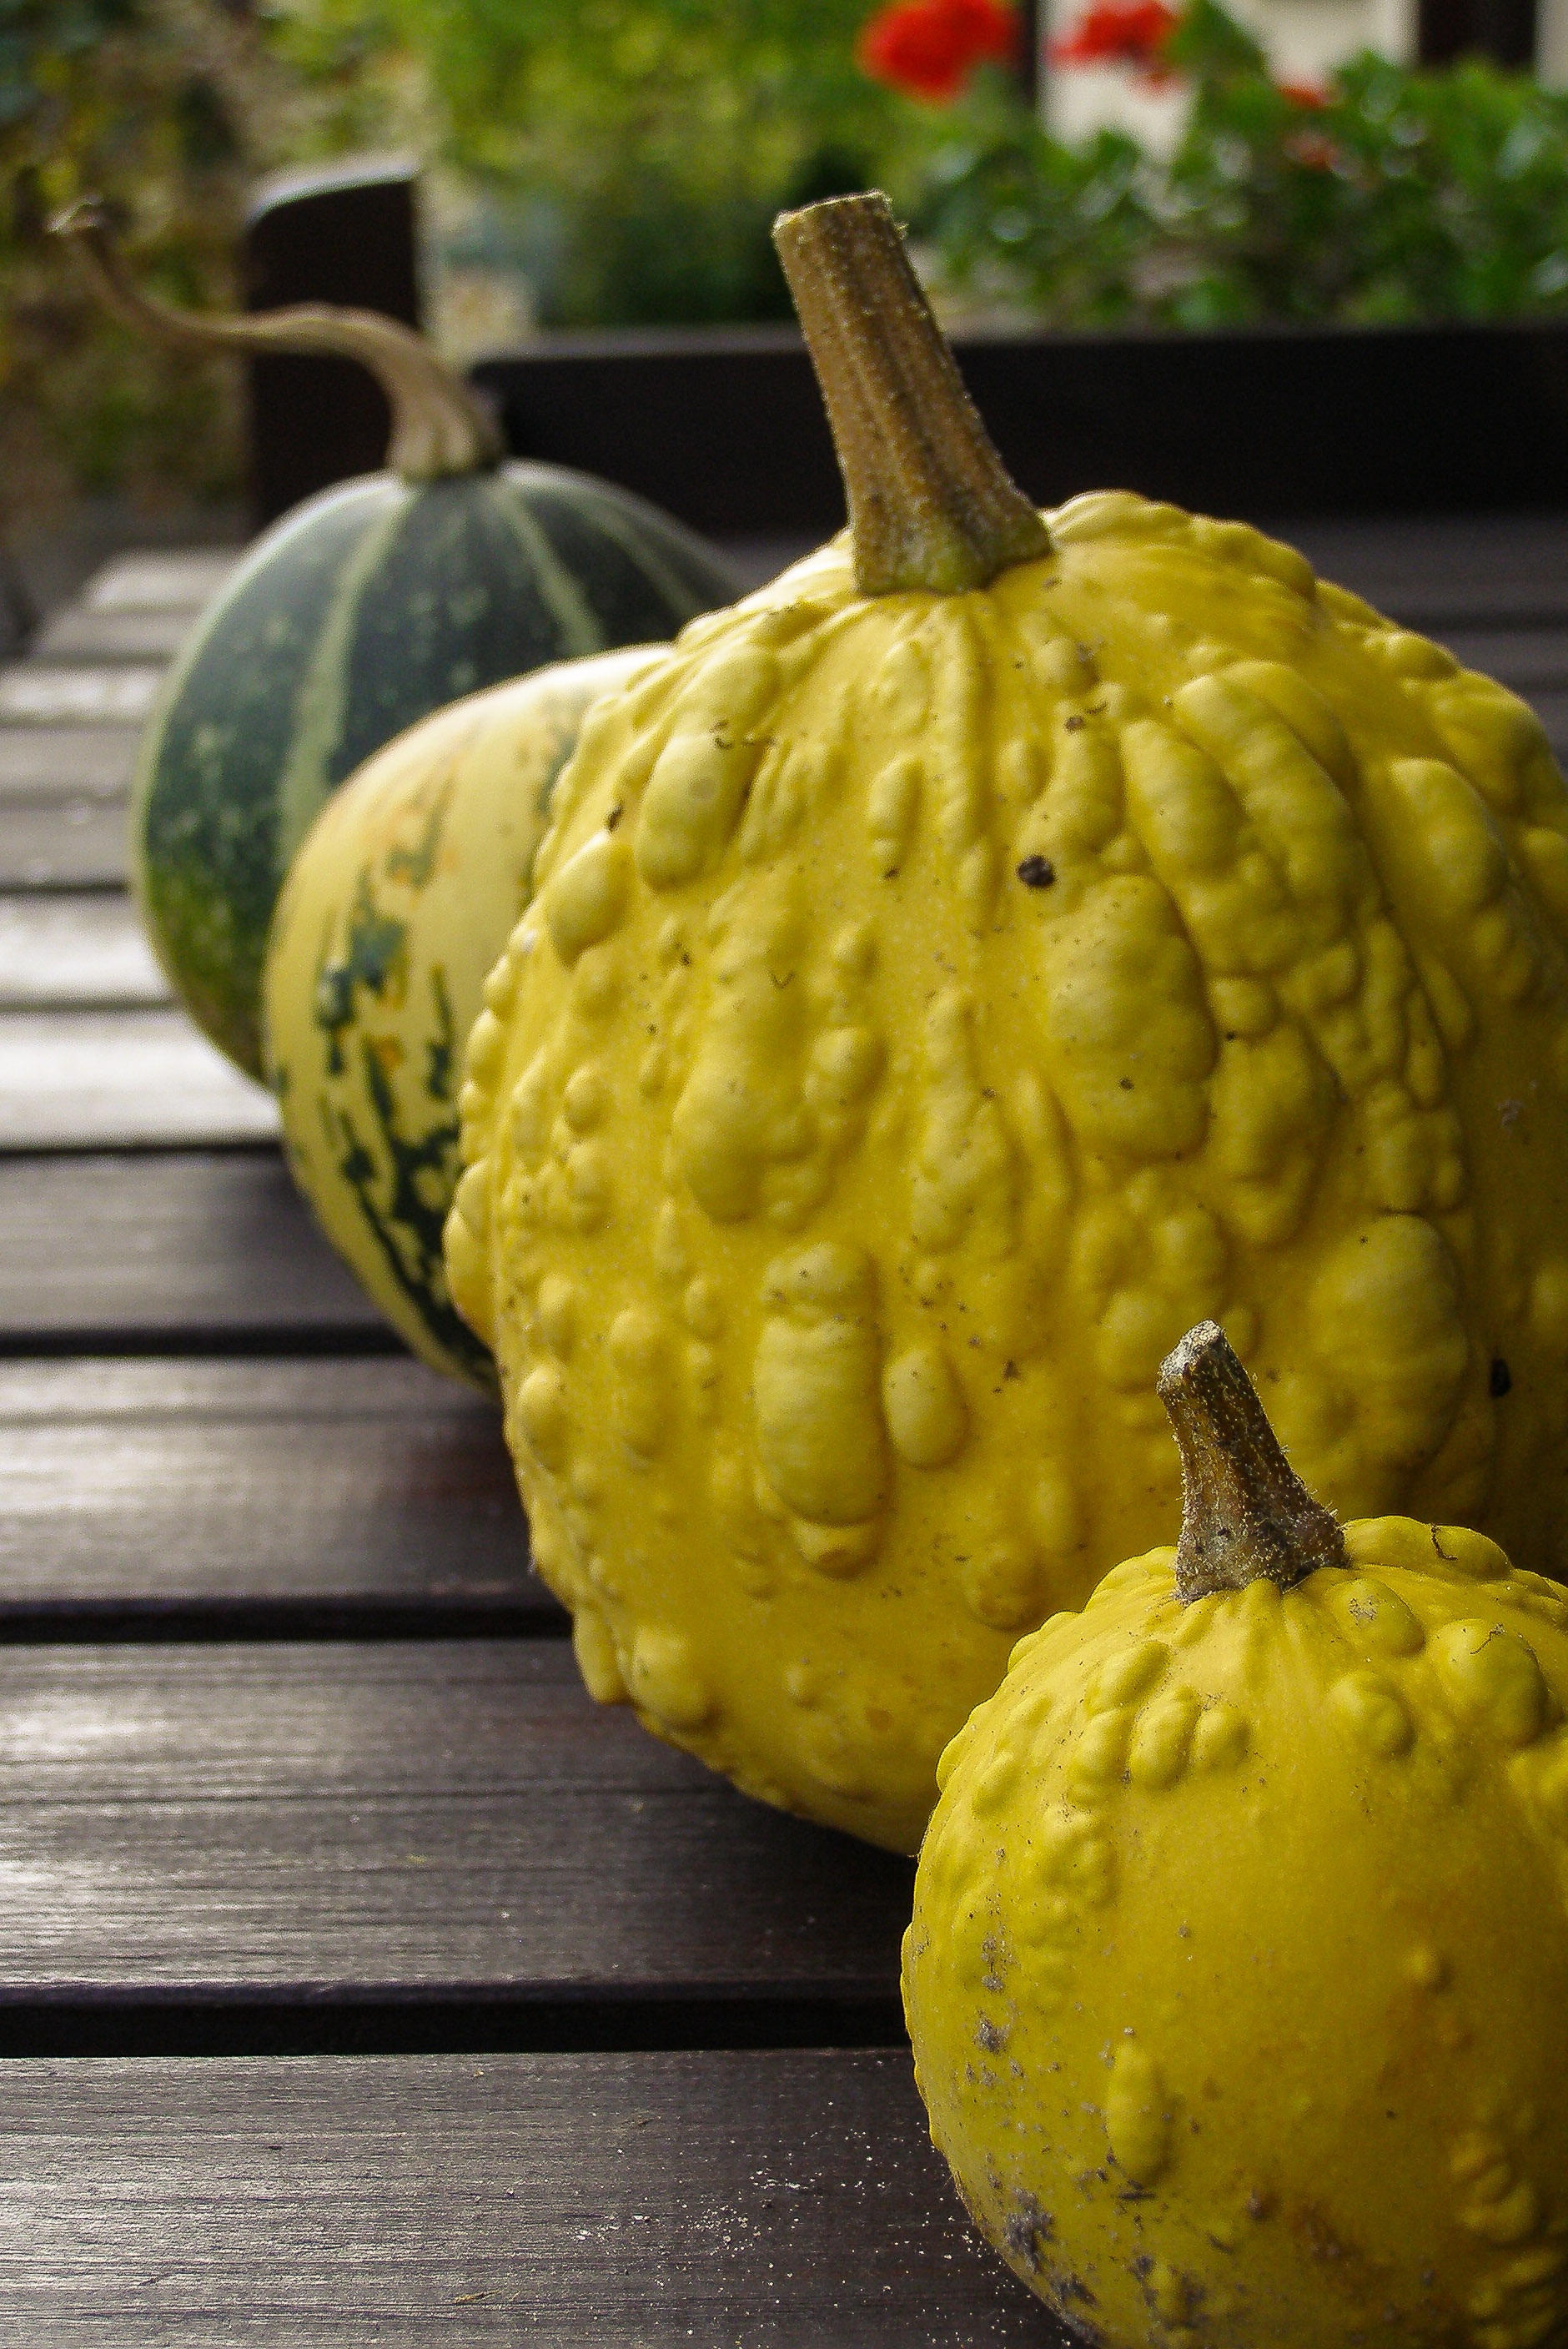
plant, fruit, food, green, produce, vegetable, autumn, yellow, garden, gourd, decorative, citron, pumpkins, citrus, cucurbita, flowering plant, land plant